Small nucleolar RNA SNORA26

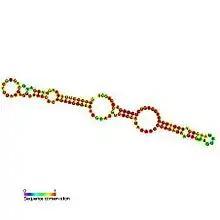
Predicted secondary structure and sequence conservation of SNORA26

In molecular biology, SNORA26 is a member of the H/ACA class of small nucleolar RNA that guide the sites of modification of uridines to pseudouridines.